Alberto Paz

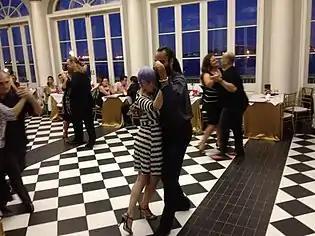
La Milonga de New Orleans

Alberto and Valorie helped revive Argentine tango in the French Quarter of New Orleans in the 21st Century. Besides teaching numerous classes and workshops, they hosted a popular milonga at Galvez Restaurant in the French Quarter known at La Milonga de New Orleans.